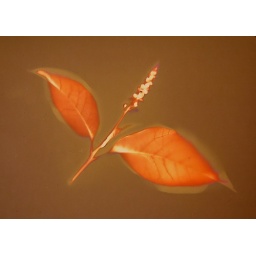
Lumen Print 818 Botanical. Kodak Velox 4x5 fiber base paper before fixing with sodium thiosulfate. Paper expired in 1936.